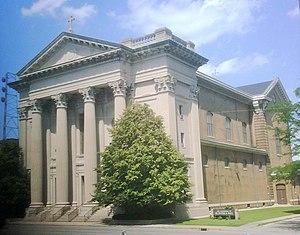
la ville d’Indianapolis est la capitale de l’État de l’Indiana, aux États-Unis. Cette ville de la région agricole du Midwest se situe à environ 240 km au sud des Grands Lacs et Chicago. Avec 848 788 habitants pour une agglomération de 1 756 241 habitants, c’est la 12ᵉ ville et la 34ᵉ aire urbaine du pays. En 2016, sa population est estimée à 855 164 habitants.
Cette page présente la liste des évêques et archevêques d'Indianapolis
La cathédrale Saints-Pierre-et-Paul est la cathédrale de l'archidiocèse d'Indianapolis. Elle se trouve dans le centre-ville d'Indianapolis. De style néoclassique à la grecque, elle a été construite en 1905-1907.